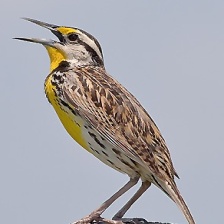
Species: EASTERN MEADOWLARK
Scientific name: STURNELLA MAGNA